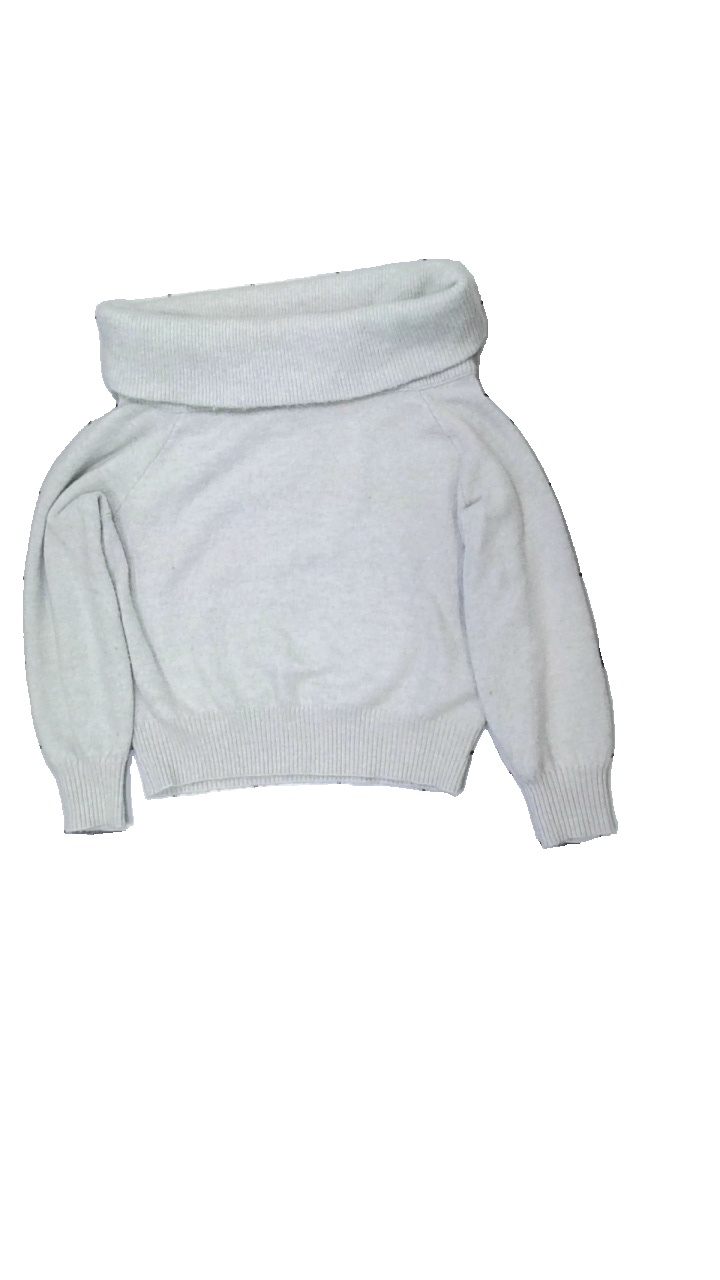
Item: Top (Ladies)
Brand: H&m
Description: stickad top
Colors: White
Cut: None
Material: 57% akryl 43% polyester
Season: All
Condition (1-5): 2
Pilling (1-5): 1
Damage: nopprigt
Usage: Export
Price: <50